Gabrielle Boulianne-Tremblay

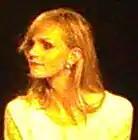
Gabrielle Tremblay

Gabrielle Boulianne-Tremblay (born July 27, 1990, in La Malbaie, Quebec), formerly credited as Gabrielle Tremblay, is a Canadian actress and writer, who received a Canadian Screen Award nomination as Best Supporting Actress at the 5th Canadian Screen Awards for her performance as Klas Batalo in the 2016 film "Those Who Make Revolution Halfway Only Dig Their Own Graves (Ceux qui font les révolutions à moitié n'ont fait que se creuser un tombeau)".